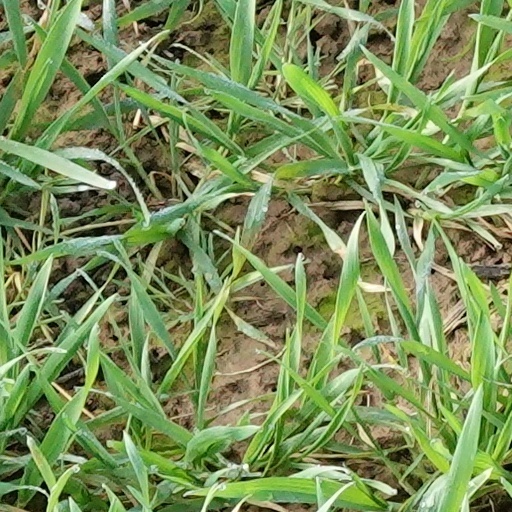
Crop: wheat